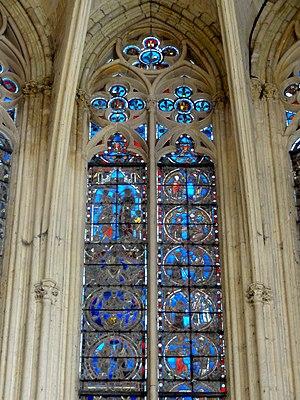
Vitraux classés de l'abside de la chapelle de la Vierge (Sainte-chapelle) du XIIe, XIIIe et XVIe siècle - voir le titre du fichier.
L’abbaye Saint-Germer-de-Fly est une ancienne abbaye de bénédictins située dans les Hauts-de-France, dans le département de l'Oise, sur la commune de Saint-Germer-de-Fly. Fondée dans les années 630 par saint Germer, son premier abbé, elle est ravagée par les Vikings au siècle suivant et délaissée par les moines. Relevée par Anségise de Fontenelle au début du IXᵉ siècle, elle est cependant de nouveau détruite par les Normands en 851, et reste cette fois-ci abandonnée pendant près de deux siècles. En 1036 seulement, Drogon, évêque de Beauvais, prend enfin l'initiative de réédifier l'abbaye. Elle développe une grande prospérité, qui s'accroît encore après le retour d'une partie des reliques du saint fondateur en 1132. Grâce à l'afflux des dons, la construction d'une nouvelle église abbatiale peut alors commencer. Cette vaste et fière abbatiale édifiée entre 1135 et 1206 environ, et sa chapelle de la Vierge, sont aujourd'hui les principaux témoignages de la puissante abbaye du Moyen Âge, dont la vie monastique s'éteint avec la Révolution française en 1790. L'abbatiale est devenue l'église paroissiale de l'actuel village de Saint-Germer-de-Fly.